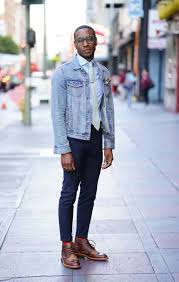
Label: Brogue